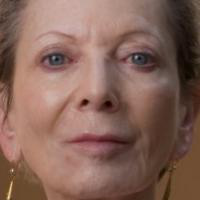
Age group: age 66-80